Vernonia

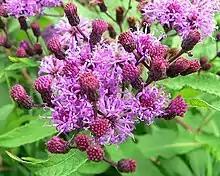
"Vernonia altissima"

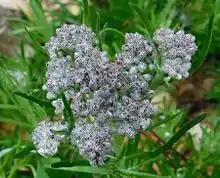
"Vernonia capensis"

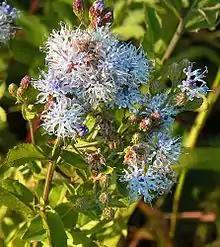
"Vernonia galamensis"

Species of this genus are found in South America, Africa, Southeast Asia, and North America. "Vernonia" species are well known for hybridizing between similar species in areas of overlapping ranges. There are approximately 350 species in the genus. A selected list is given below.